Yakovlev Yak-8

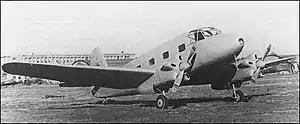
The second prototype of the Yak-8

The Yakovlev Yak-8 was a Soviet utility aircraft developed during World War II. It was not accepted for production, but received the NATO reporting name "Crib" anyway.